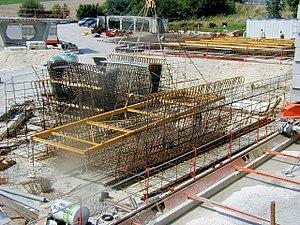
Construction du doublement du viaduc Jules-Verne - Palonnier de transfert des cages d'armatures du tablier
Un palonnier est une pièce servant à répartir les efforts.